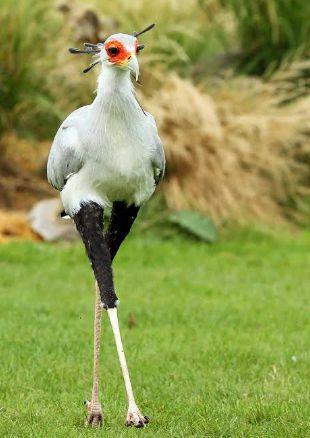
Ndege anayejulikana kwa jina la katibu mwenye rangi nyeupe na kijivu, kichwani yakionekana mapembe meusi ikiashiria  kalamu, miguu yake mirefu ikiwa imefunikwa na manyoya meusi,akiwa amesimama katika nyasi fupi au savana.